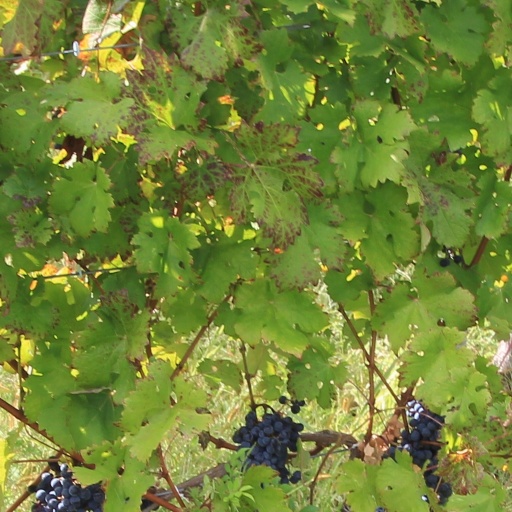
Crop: grape